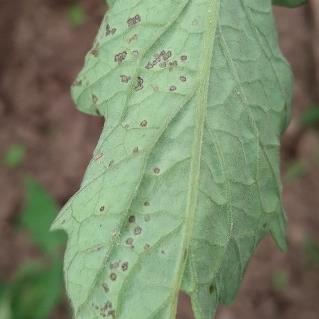
Crop: Tomato
Condition: alternaria-d